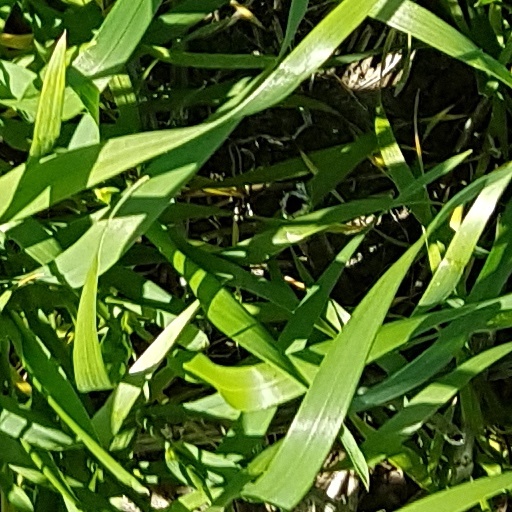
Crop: wheat